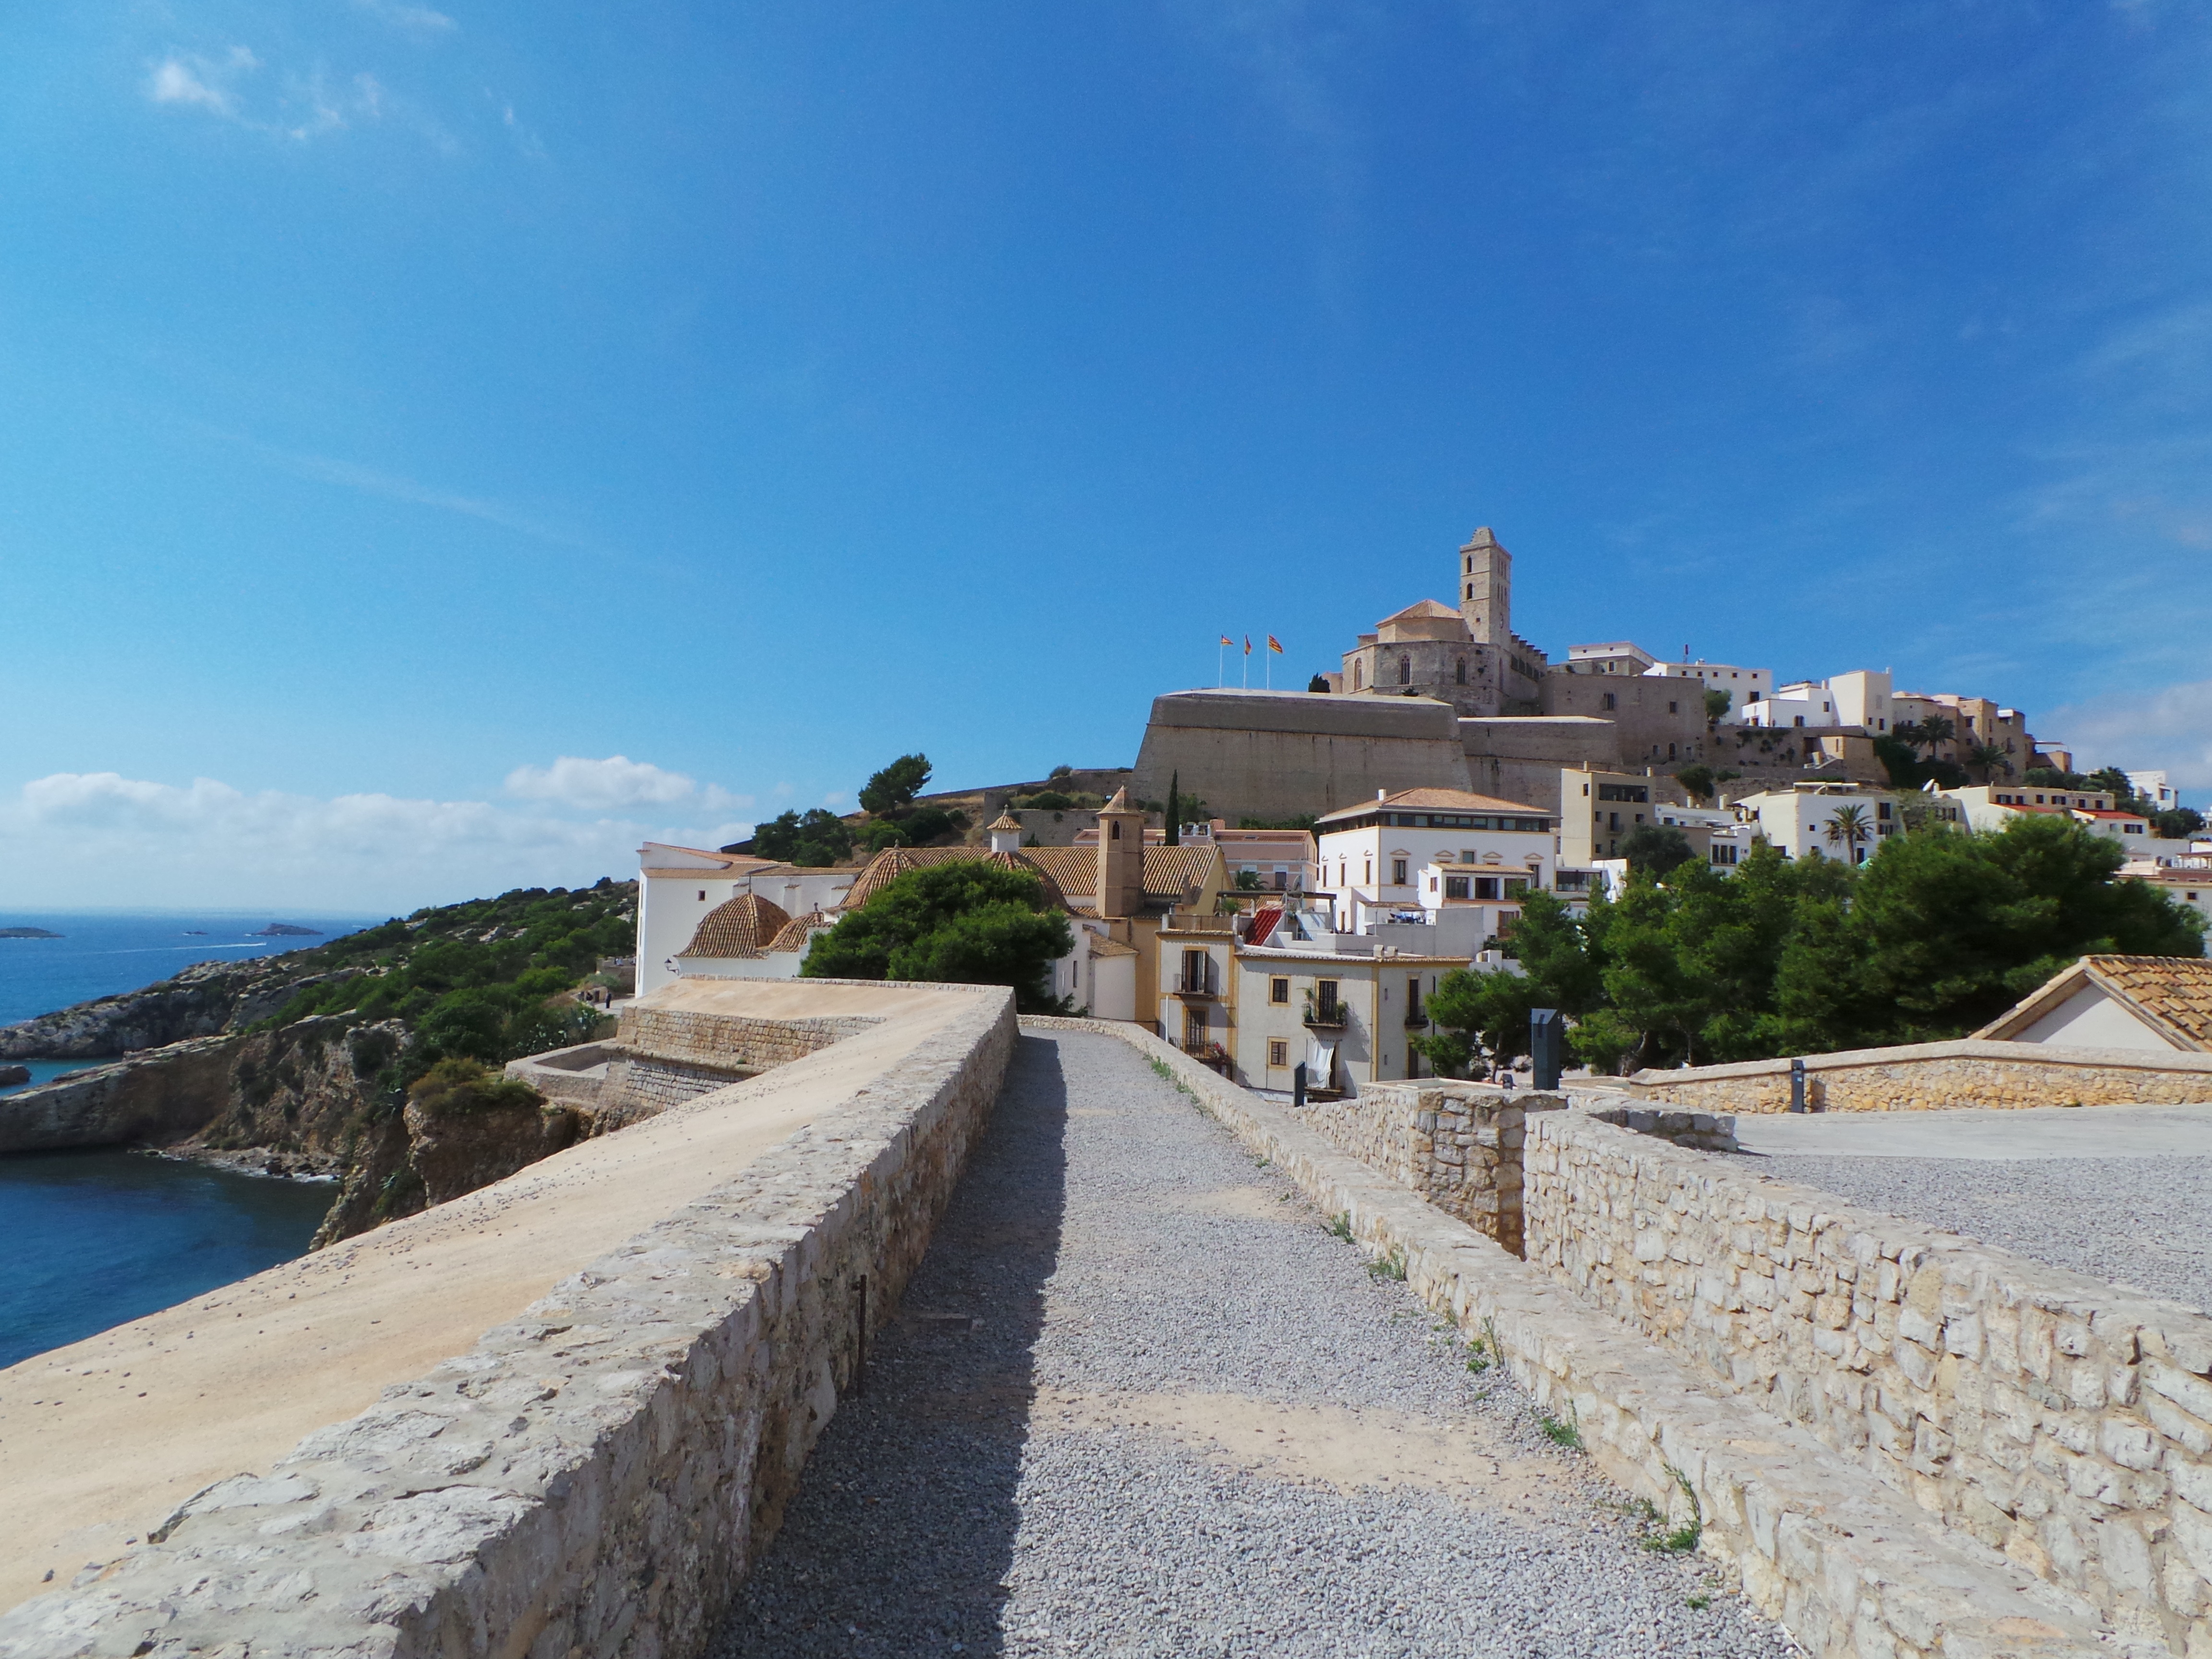
beach, sea, coast, ocean, sky, hill, shore, town, vacation, travel, village, cliff, cove, mediterranean, scenic, bay, castle, ancient, blue, historic, fortification, tourism, terrain, fortress, spain, ruins, history, fort, spanish, historical, estate, cape, ibiza